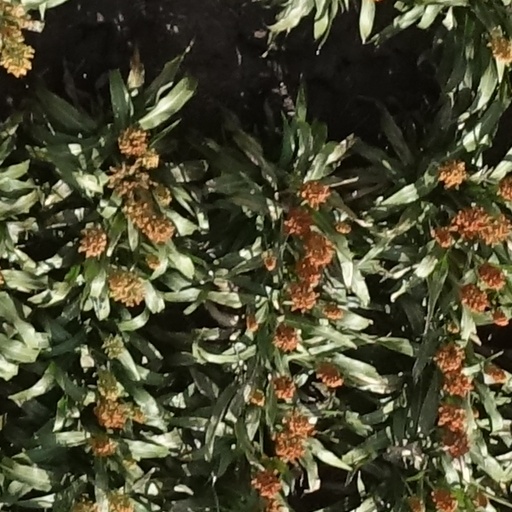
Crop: sorghum